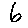
Label: 6